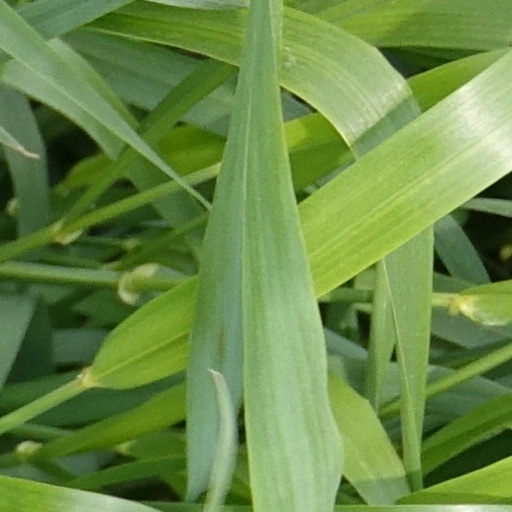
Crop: wheat